Sarah Tuttle

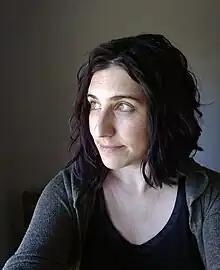

Sarah Tuttle is an astrophysicist and assistant professor of astrophysics at the University of Washington. Tuttle builds spectrographs to detect nearby galaxies, including work on VIRUS (the Visible Integral-field Replicable Unit Spectrograph) installed on McDonald Observatory's Hobby–Eberly Telescope to study dark energy, and FIREBall (Faint Intergalactic medium Redshifted Emission Balloon), the world's first fiber fed ultraviolet spectrograph.